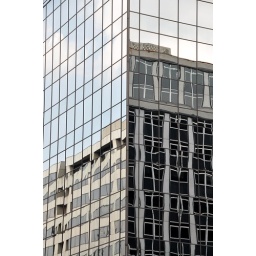
Two buildings reflected in the glass front of another building in Washington, DC.